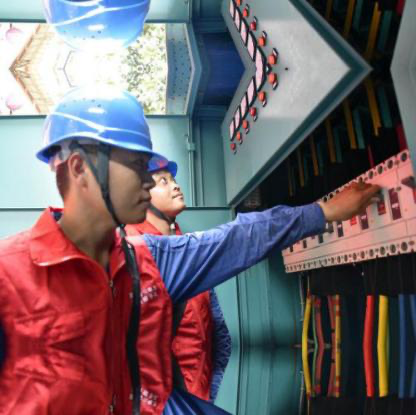
Objects in the image:
label: helmet
label: helmet
label: helmet